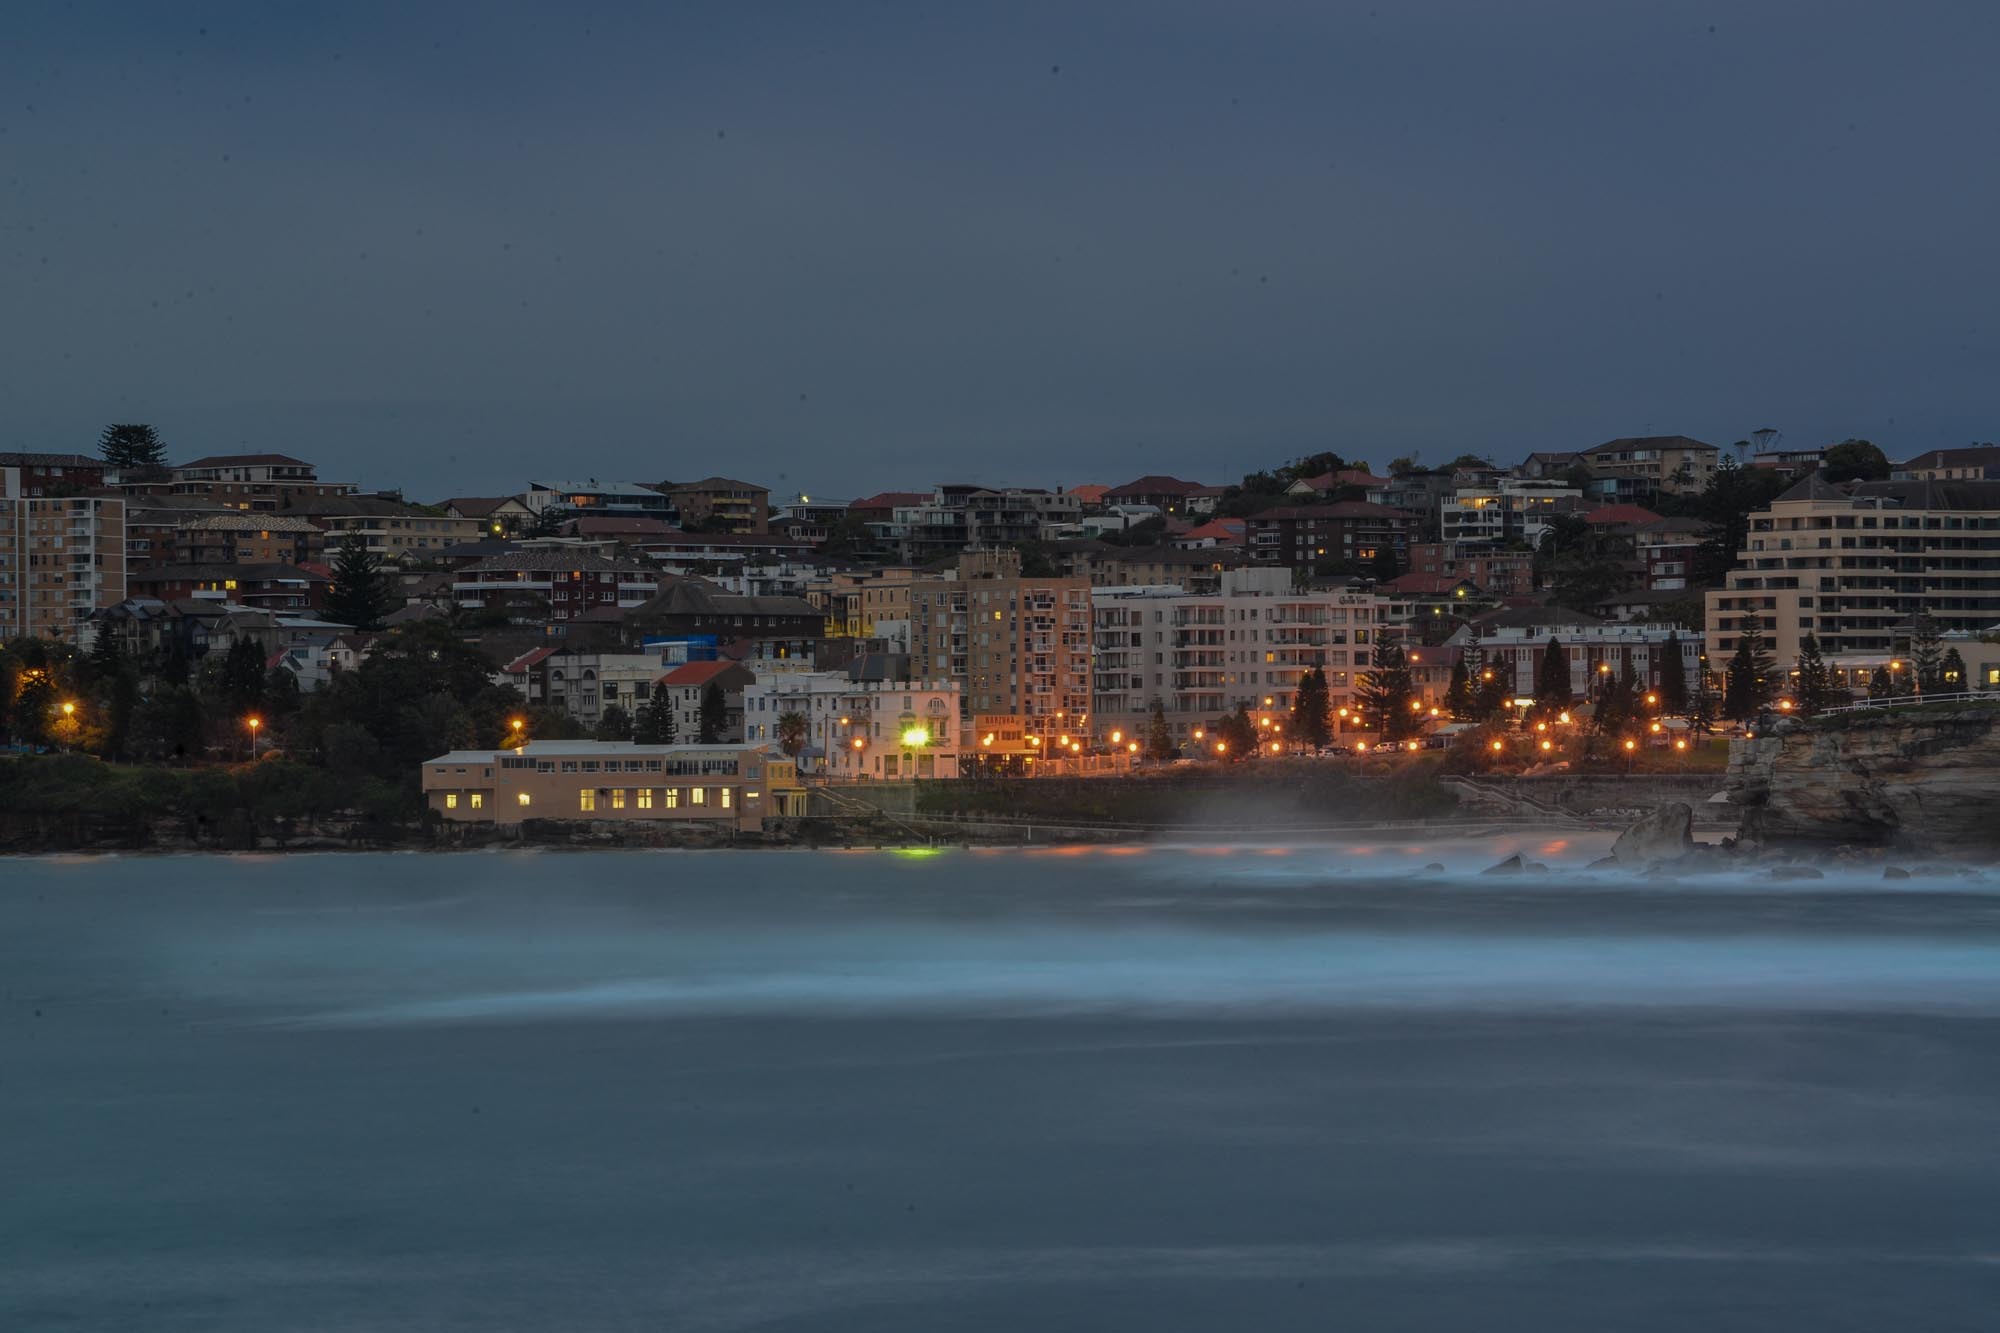
sea, coast, ocean, horizon, skyline, night, dawn, city, skyscraper, cityscape, panorama, downtown, dusk, evening, reflection, sydney, australia, coogee, aerial photography, bad weather, human settlement, atmosphere of earth